Anti-Soviet resistance by the Ukrainian Insurgent Army

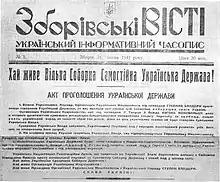
The Declaration of the Ukrainian State on 30 June 1941

Following the German army, they managed to extend their network into eastern Ukraine; their slogans did not find support among the local population. The OUN-M on the other hand acted openly and took over local governments in western Ukraine, including Lviv. OUN-B fought OUN-M, going so far as to murder its members. In late 1941 and early 1942, the Germans started to fight the influence of OUN-M by arresting its members, so they also went underground. Another group was the so-called Polissian Sich formed by Taras Bulba Borovets, who referred to the traditions of the Ukrainian People's Republic. After the German attack he occupied and controlled Sarny and Olevsk, formed an alliance with the Germans and fought the Soviet remnants as police chief. In November 1941, he was forced to disband his unit (which at that time numbered about 2,000–3,000 people) after the Germans wanted to limit his independence and he refused to participate in the liquidation of the Jews. Even after that, the power of the occupation administration over the territory of Polesia was mostly limited to cities, railway stations, and roads. The countryside turned into an arena of brutal confrontation between several guerrillas armies.